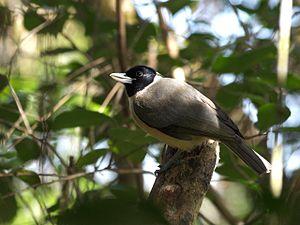
Le Vanga de Pollen est une espèce de passereau appartenant à la famille des Vangidae.